Moussa Kaka

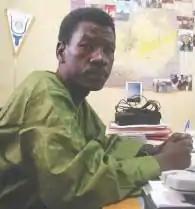
Kaka prior to his 2007 arrest

Moussa Kaka is a Nigerien radio journalist and director of Maradi based station Saraounia FM, as well as a correspondent for France's Radio France International. He has twice been arrested by the government of President Mamadou Tandja over his reporting. He is at the center of a 2008 court case by the Nigerien government over his 2007 interviews of Movement of Nigeriens for Justice (MNJ) rebels.